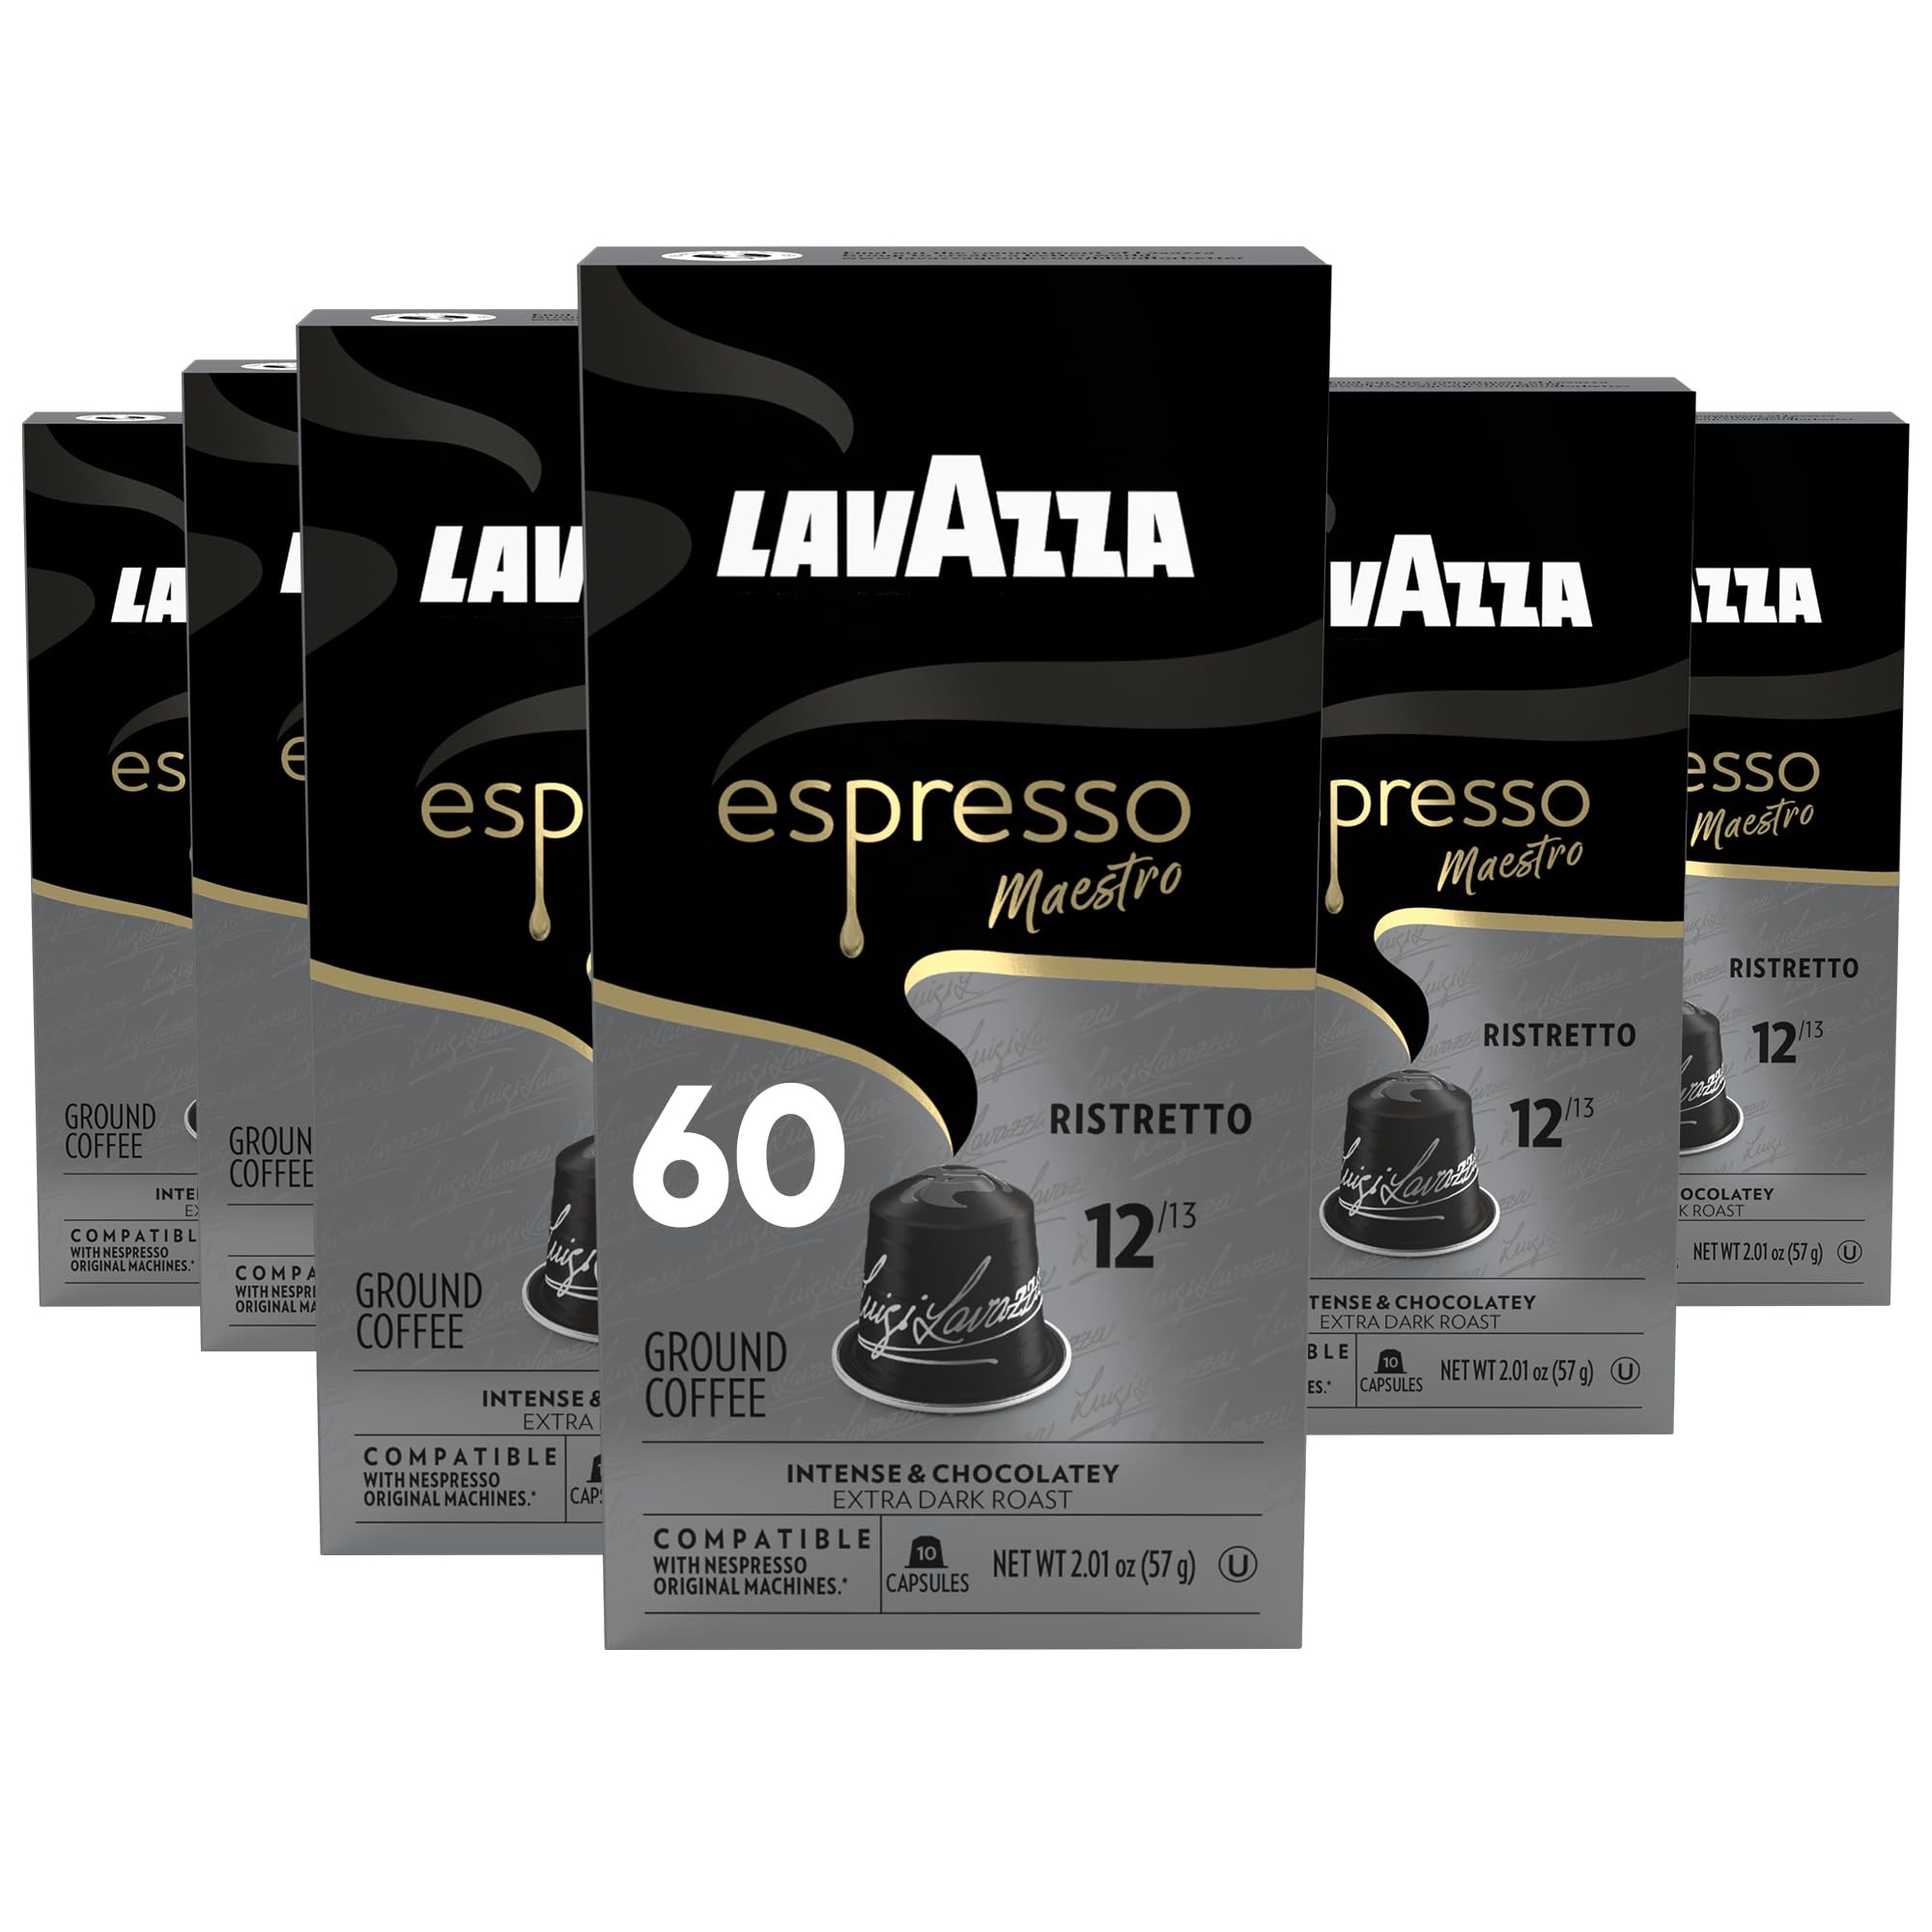
Item Name: Lavazza Espresso Maestro Ristretto Aluminum Capsules Compatible with Nespresso* Original Machines, Dark Espresso Roast, Arabica and Robusta Blend (60 Capsules)
Bullet Point 1: ESPRESSO MAESTRO RISTRETTO: 60 single-serve capsules ideal for espresso preparation.
Bullet Point 2: INTENSITY AND ROASTING: With a 12/13 intensity, this dark roast has a full-bodied taste.
Bullet Point 3: BLEND: Made from Arabica and Robusta beans, this naturally caffeinated blend is sourced from Asia, Africa, Central and South America.
Bullet Point 4: AROMATIC NOTES: Chocolate and caramel.
Bullet Point 5: INGREDIENTS: Lavazza Capsules contain only coffee, and are produced in facilities that exclusively make coffee.
Bullet Point 6: EXCLUSIVELY FOR: Nespresso Original Machines. *Lavazza is not affiliated with, endorsed or sponsored by Nespresso.
Bullet Point 7: BORN IN 1895: With over a century of coffee expertise, Lavazza continues its dedication to sustainably sourcing the highest quality coffee beans with innovation, passion, and expertise.
Value: 60.0
Unit: Count

Price: 23.9